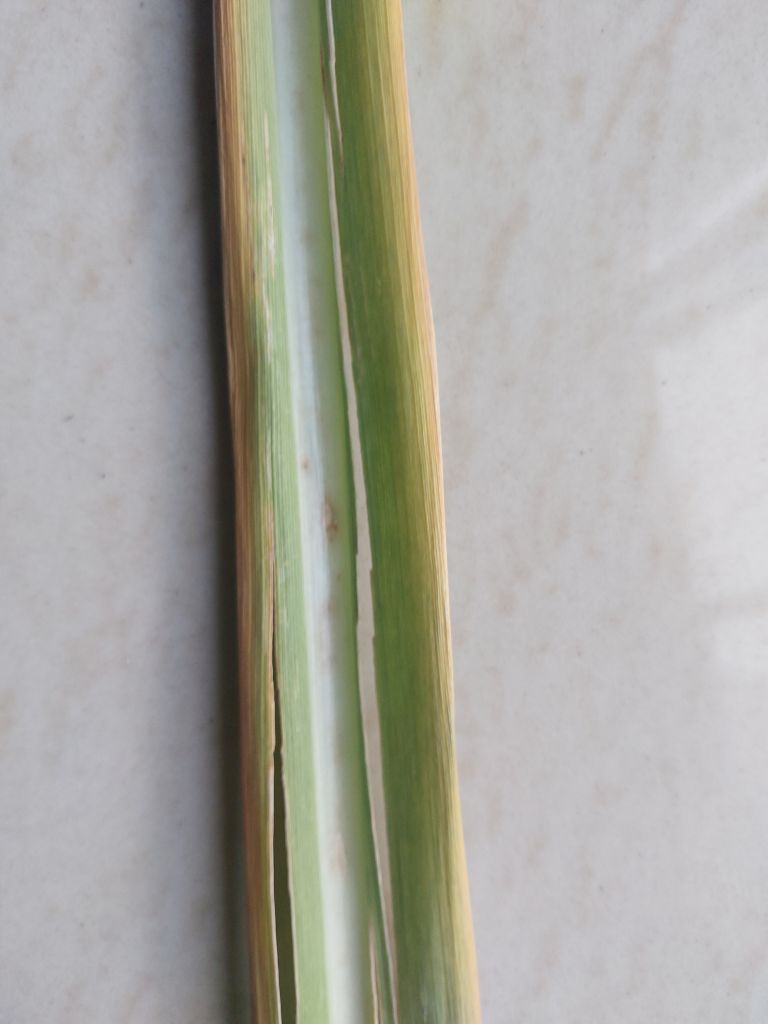
Label: Brown Spot